Let Us Be Like the Sun

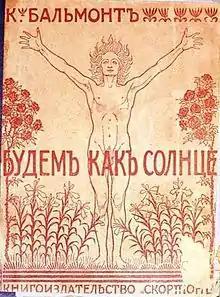
First edition cover

Let Us Be Like the Sun is the sixth book of poetry by Konstantin Balmont, first published in 1903 by Scorpion in Moscow.